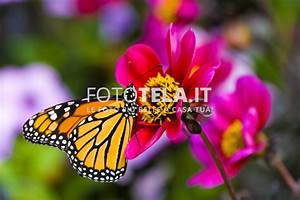
Label: butterfly